Nassau Tower

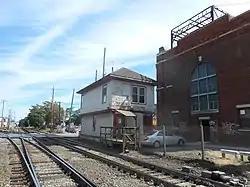
Nassau Tower, as seen from the Mineola station's former pedestrian grade crossing.

Nassau Tower was the Long Island Rail Road's interlocking and signal tower for NASSAU Interlocking at Mineola Junction, just east of the Mineola station, from 1923 until 2020. As part of LIRR's Main Line Expansion Project, which is creating a third track along the Main Line between Floral Park and Hicksville stations, the tower was decommissioned and demolished.